Rail transport in Malaysia

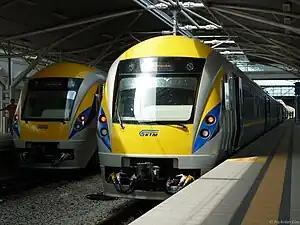
KTM Class 91 at .

Malaysia's inter-city rail network has been a cornerstone of the nation's transportation infrastructure, connecting major cities and towns across Peninsular Malaysia. The primary operator of intercity rail services in Malaysia is Keretapi Tanah Melayu (KTMB), which runs the service KTM Intercity and KTM ETS services. These services provide an essential link for passengers, fostering economic growth and enhancing mobility across the country.